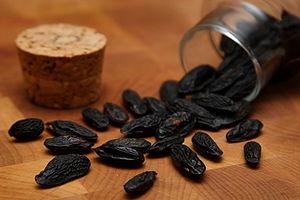
Dipteryx est un genre de plantes dicotylédones de la famille des Fabaceae, sous-famille des Faboideae, originaire d'Amérique centrale et d'Amérique du Sud, qui comprend une dizaine d'espèces acceptées. Ce sont des arbres qui se rencontrent dans les forêts pluviales tropicales, notamment les forêts riveraines et généralement non-inondées.